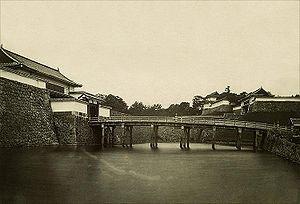
Le château d’Edo, également appelé « château de Chiyoda », est un château sur terrain plat construit en 1457 par Ōta Dōkan. Il fait aujourd'hui partie du palais impérial de Tokyo et se trouve dans l’arrondissement spécial de Chiyoda, à Tokyo, ville alors désignée sous le nom d'Edo, dans le district de Toshima, dans la province de Musashi. C’est ici que Tokugawa Ieyasu a établi le shogunat Tokugawa. C'était la résidence du shogun et l'emplacement du shogunat, et il servit également de capitale militaire pendant la période Edo de l'histoire japonaise. Après la démission du shogun Tokugawa Yoshinobu et la restauration de Meiji, il devint le palais impérial de Tokyo. Quelques douves, murs et remparts du château original subsistent encore de nos jours. Cependant, les terrains étaient bien plus étendus pendant la période Edo, avec la gare de Tokyo et la section Marunouchi de la ville situées à l’intérieur de la limite qu’est le fossé le plus extérieur. Il comprend également le parc Kitanomaru, le Nippon Budokan et d’autres monuments environnants.